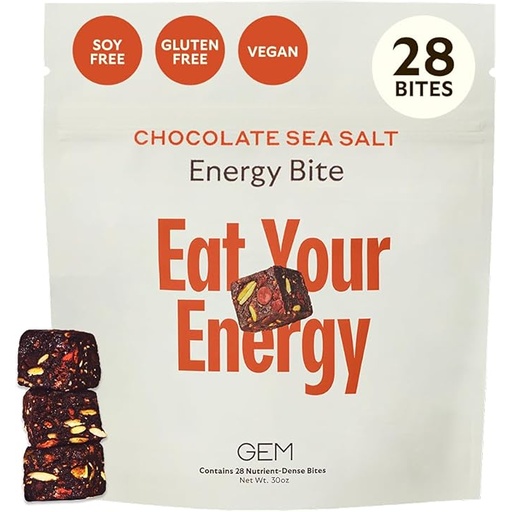
GEM Energy Caffeinated Bite, 40mg Caffeine, Ginseng Root, L-Theanine, Holistic Sustained Energy, Supports Metabolism, Stanima & Endurance | Chocolate Cacao Sea Salt | 28 Servings
Brand: DailyGEM
About This FUNCTIONAL INGREDIENTS, REAL BENEFITS: Every Energy Bite is formulated with a triple energy approach using caffeine from green tea + ginseng for an immediate boost, l-theanine for sustained focus, and kelp + prebiotics for long-term metabolic support. Food synergies between all of these holistic ingredients encourage energy without over-stimulation, supporting multiple body systems including thyroid, gut, and metabolism. JITTER-FREE FOCUS: We use pure L-theanine powder to improve alertness and focus without the energy crash that’s often associated with a cup of coffee, energy drinks, and caffeine pills. This calming amino acid may help increase blood flow and provide cellular energy. CLEAN, SUSTAINED ENERGY: We select most of our ingredients for their multi-pronged benefits — green tea being at the top of this list. Rich in catechin polyphenols, l-theanine and caffeine, green tea has thermogenic properties that increase 24-hour energy expenditure and promote fat oxidation beyond that explained by its caffeine content. METABOLISM BOOSTER FOR WEIGHT MANAGEMENT: Every Energy Bite contains natural ingredients like green tea and ginseng to boost energy expenditure and fat oxidation and iodine-rich kelp to help regulate metabolism through thyroid support. Prebiotic fibers, pumpkin seeds, and dates further aid digestion and gut health, promoting overall balance for sustained energy and well-being. DELICIOUSLY CONVENIENT: Crafted by a pastry chef, every Bite is a crave-worthy, on-the-go Bite of real food nutrients — no nauseating pills, messy powders, or time consuming prep. Simply enjoy a chewy, chocolate sea salt Bite anytime you want a delicious alternative to your caffeine routine, right before the gym, or anytime you want to focus. CLEAN & VEGAN: Free from soy, gluten, and animal products. Keto, Paleo, and Kosher. Crafted in a facility that processes tree nuts and peanuts. Overview Brand : GEM Item Form : Chewable Primary Supplement Type : Biotin, Vitamin B3, Vitamin D2, Vitamin K2, Zinc Diet Type : Gluten Free, Keto, Plant Based, Vegan, Vegetarian Flavor : Energy
Category: Health & Beauty > Health Care > Fitness & Nutrition > Nutrition Bars